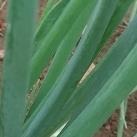
Crop: Onion
Condition: healthy-leaf